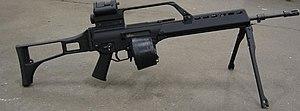
La Heckler&Koch MG 36 est la version fusil mitrailleur du HK G36. Elle se différencie essentiellement du fusil d'assaut réglementaire de la Bundeswehr par la présence d'un bipied et la possibilité d'être alimentée par un chargeur à double tambour.
Le HK G36 est un modèle de fusil d'assaut conçu par l'entreprise allemande Heckler & Koch.